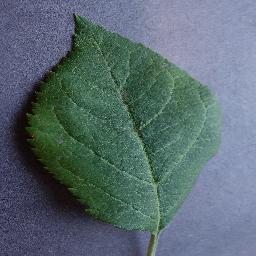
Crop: apple
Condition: healthy